Parish of Maroota

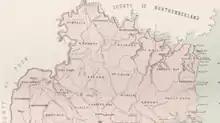
Maroota Parish in the County of Cumberland New South wales.

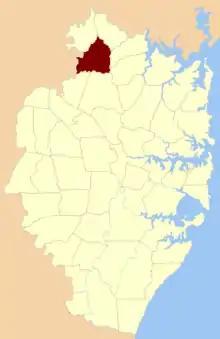
Maroota Parish, Cumberland county.

The Maroota Parish is a civil parish of the County of Cumberland.